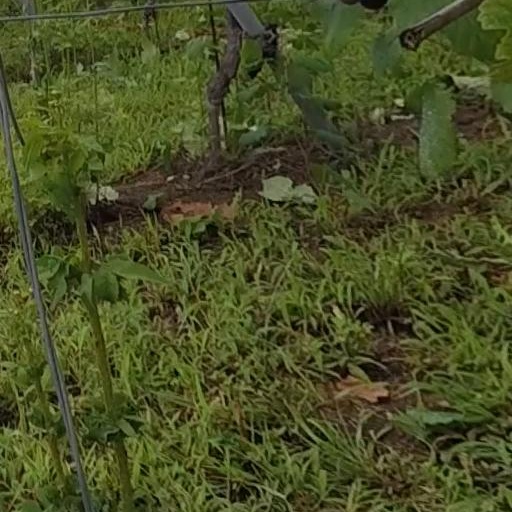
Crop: grape